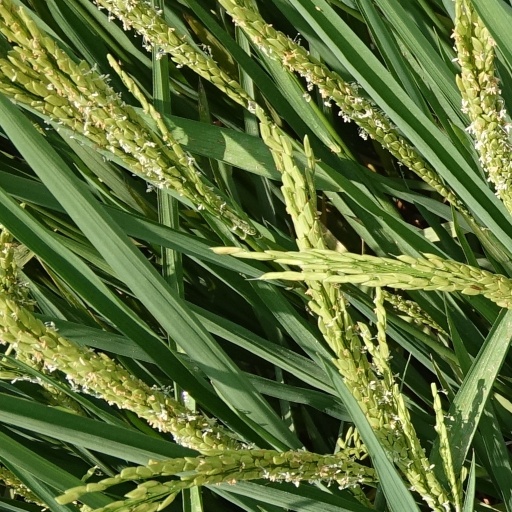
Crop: rice